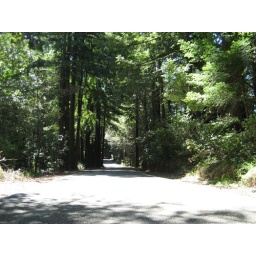
yet another place I found on the bike in the santa cruz mountains